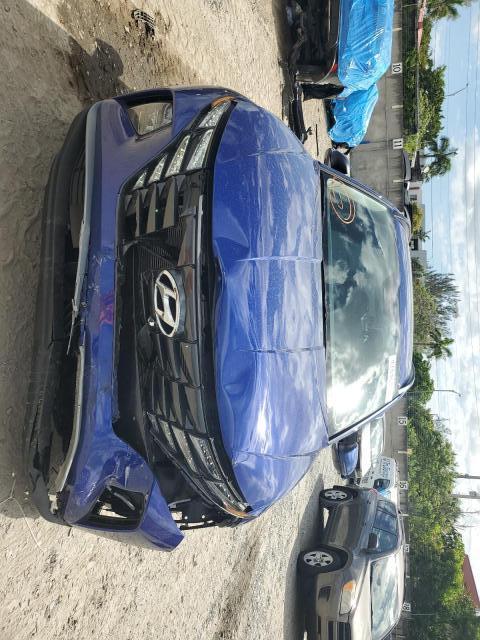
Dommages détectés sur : plaque d'immatriculation avant, pare-choc avant, feu avant droit, feu avant gauche, capot, aile avant droite, aile avant gauche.
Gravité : majeur